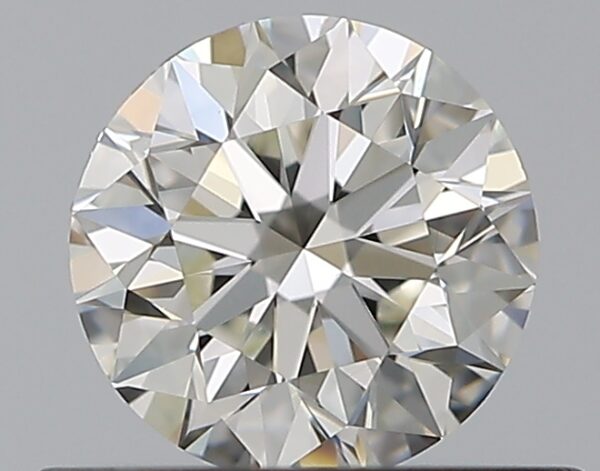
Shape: round
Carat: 0.5
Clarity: VVS2
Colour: I
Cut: EX
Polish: EX
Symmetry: EX
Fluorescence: N
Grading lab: GIA
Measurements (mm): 5.04 x 5.07 x 3.17